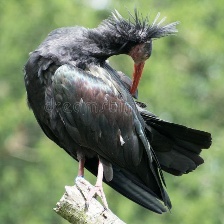
Species: BALD IBIS
Scientific name: GERONTICUS EREMITA